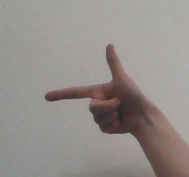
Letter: yaa